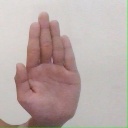
अक्षर: ध